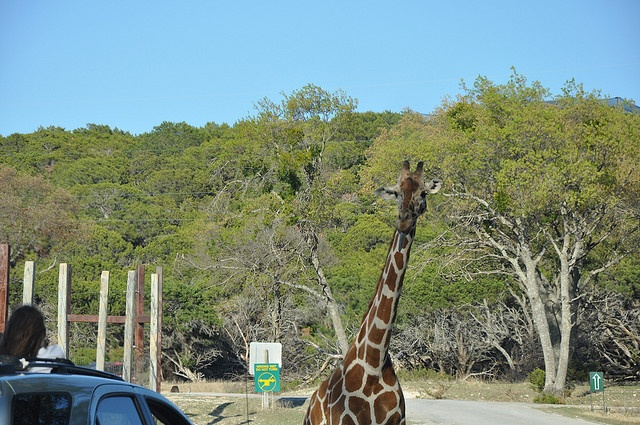
A giraffe next to a car with a trees in the background.
This giraffe is standing near a car and a person.
A giraffe roams about in a wildlife enclosure, as a car approaches.
A giraffe standing next to a  car near a lush green forest.
A giraffe wanders near a vehicle in an animal park.